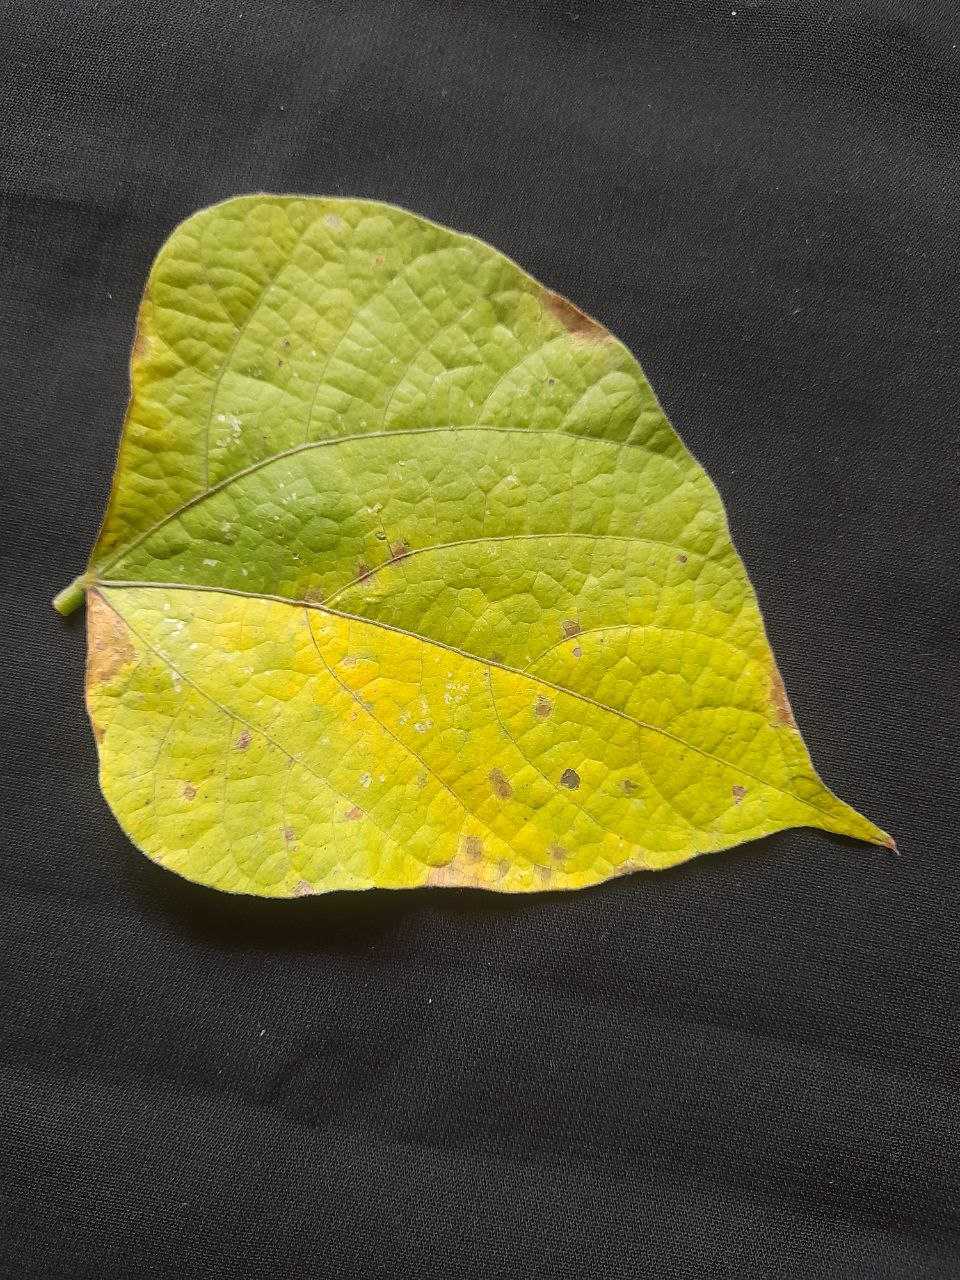
Crop: bean
Leaf condition: Rust